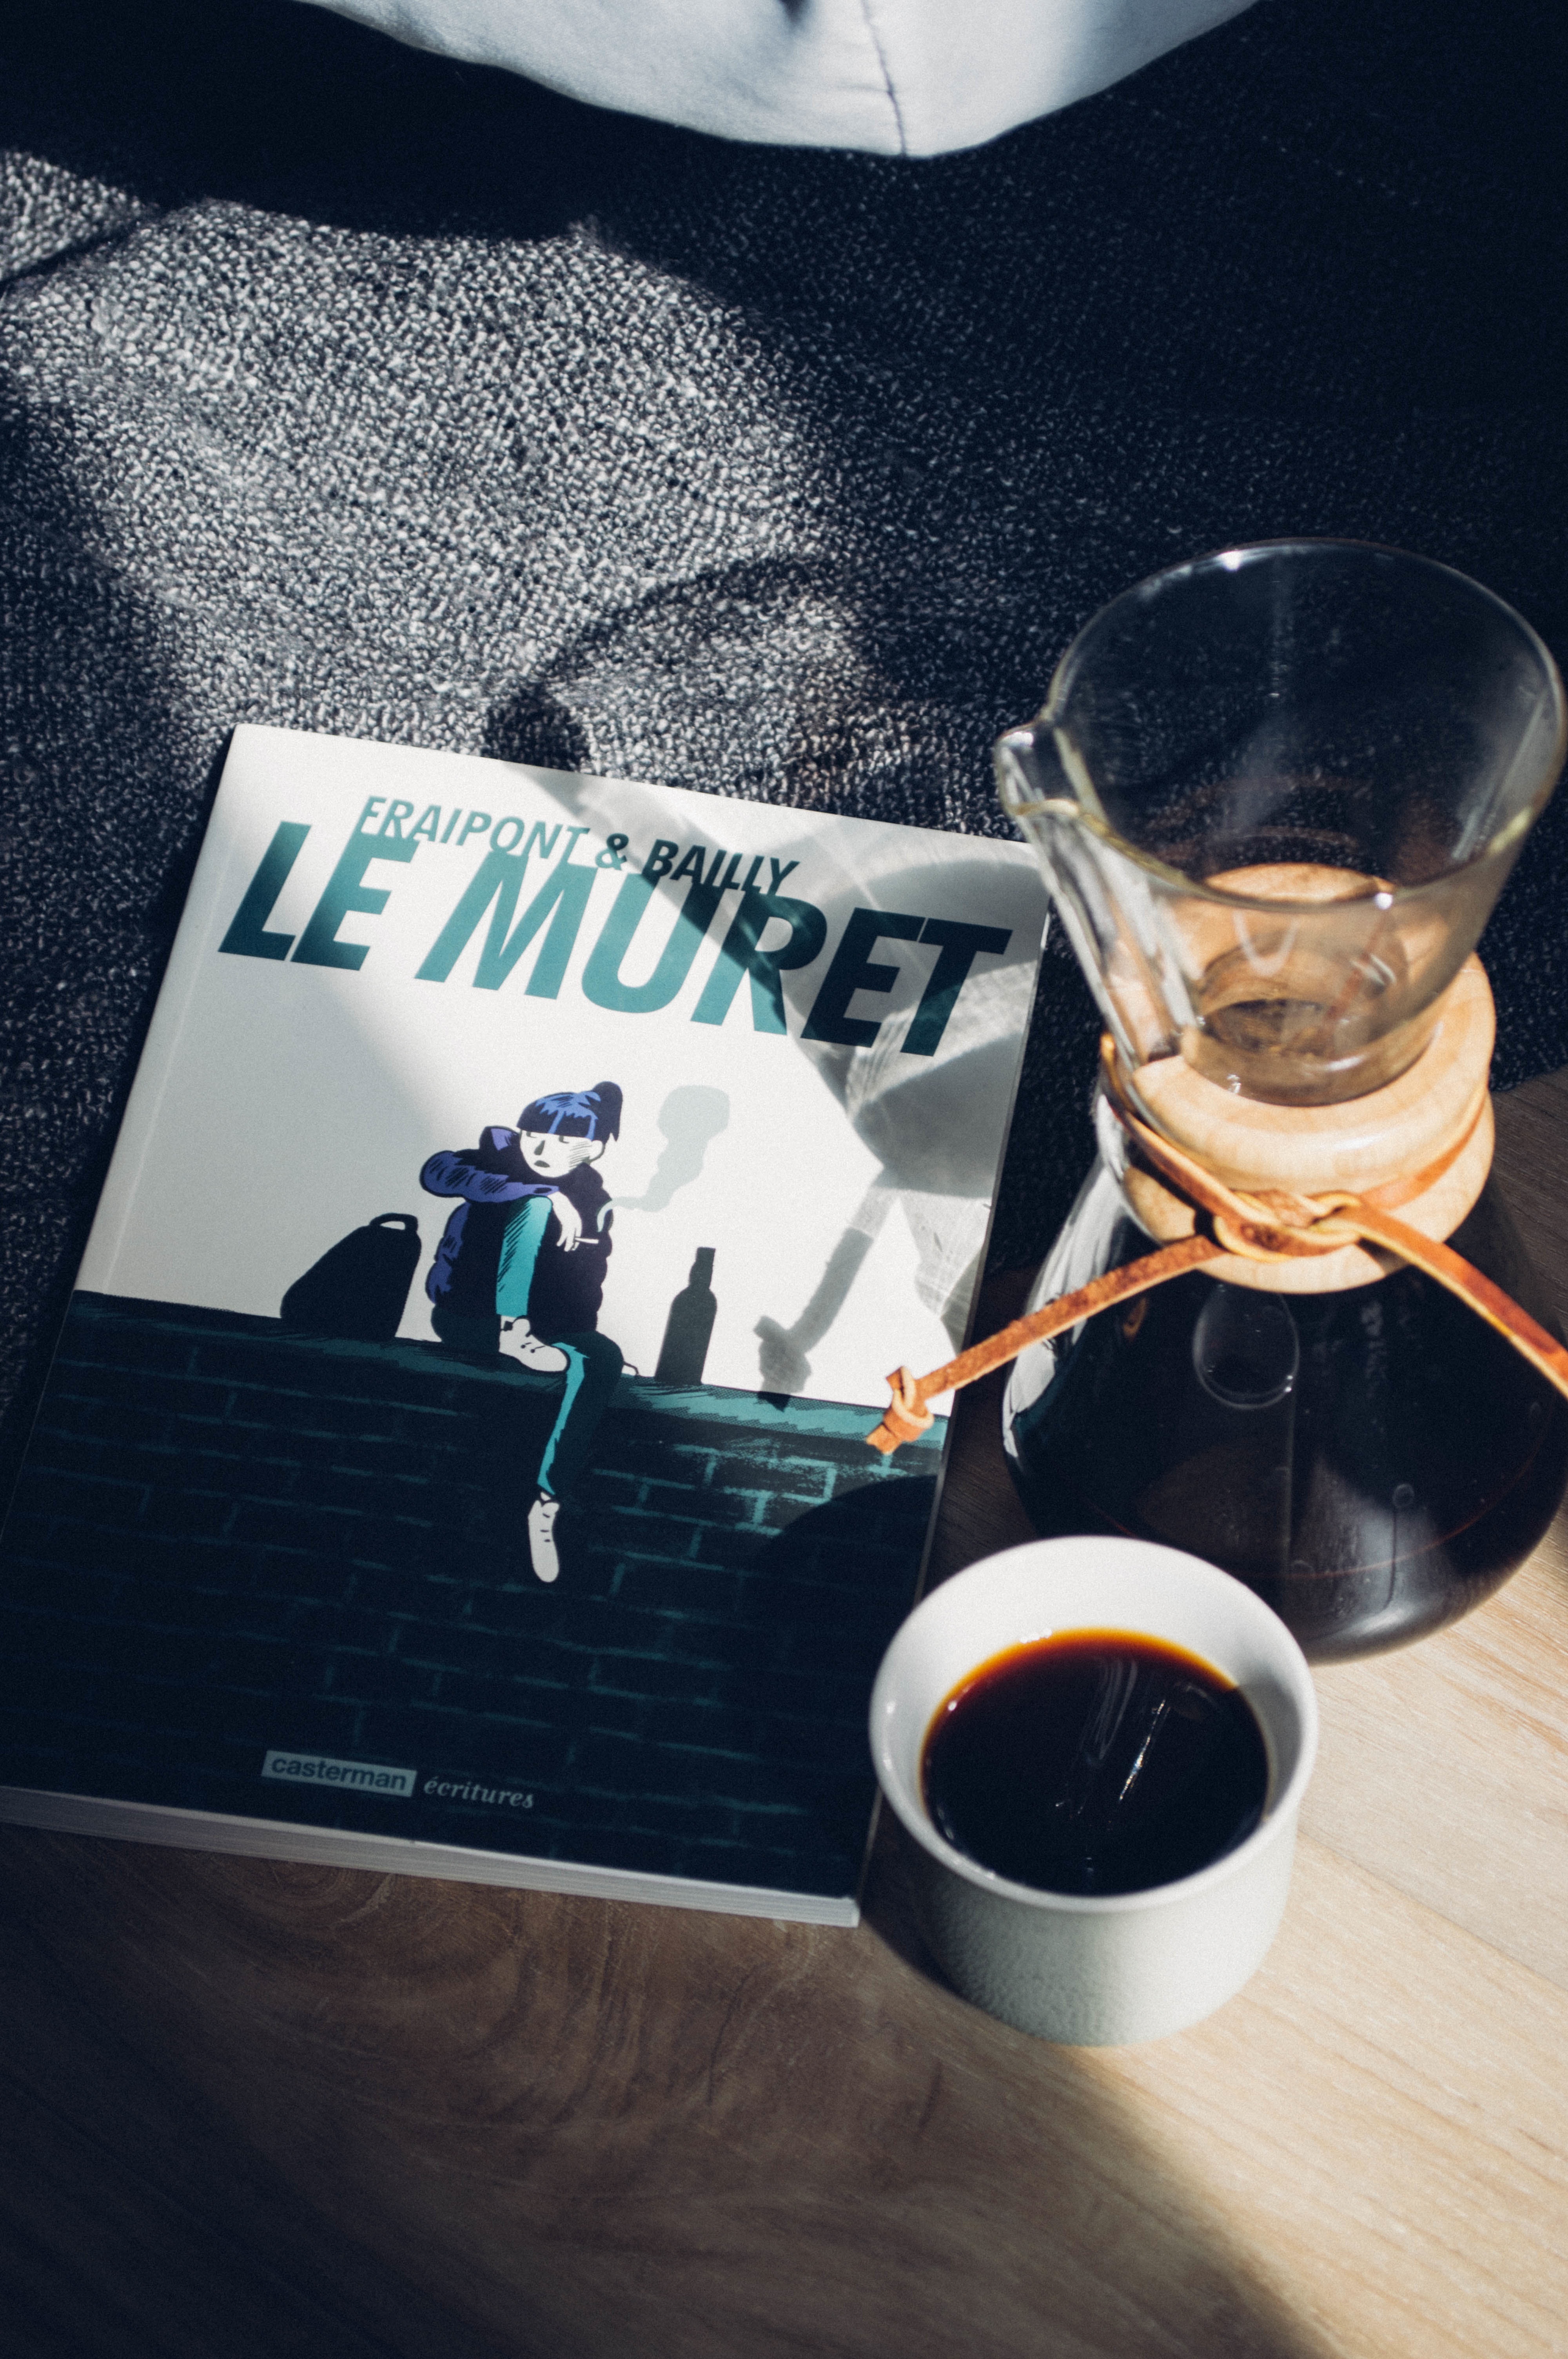
book, coffee, white, home, reading, cup, beverage, drink, blue, black, lifestyle, leisure, mug, relaxing, design, photograph, image, shape, comfortable, sense